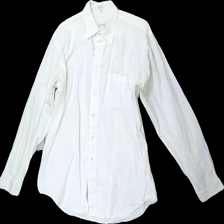
View: front
Type: Shirt
Category: Men
Brand: Not in the list
Brand text on label: first class only
Colors: White
Material: 100% Cotton
Cut: Regular
Size: L
Stains: Major
Damage: stained
Damage location: top center
Damage 2: stained
Damage 2 location: middle right
Damage 3: stained
Damage 3 location: middle left
Price range: <50
Recommended usage: Remake
Description: white shirt